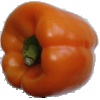
Label: orange_pepper